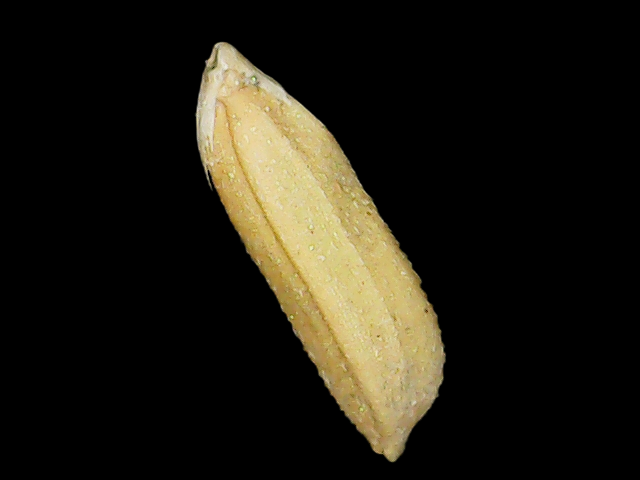
Rice variety: Binadhan16